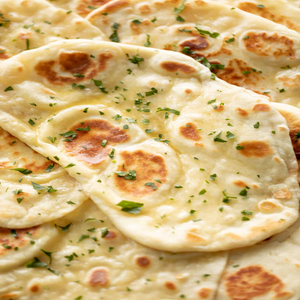
Dish: naan